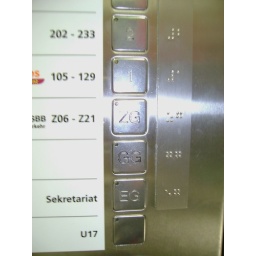
at the train station building in St. Gallen